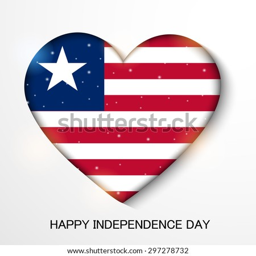
vector illustration of a heart covered .